La Celle, Allier

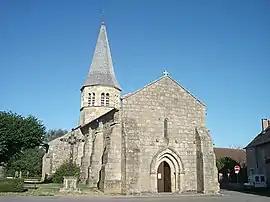
Church St. Patrocle

La Celle is a commune in the Allier department in central France.